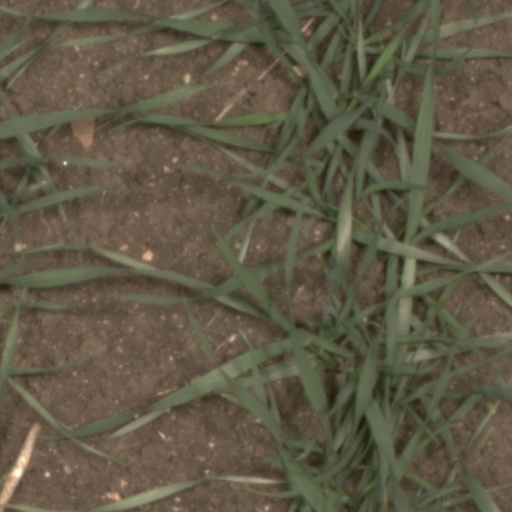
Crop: wheat